Fishing village

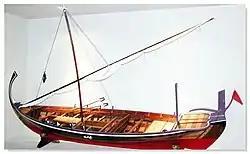
The dhoni is a traditional village fishing boat still used for fishing in the Maldives.

Coastal fishing villages are often somewhat isolated, and sited around a small natural harbour which provides a safe haven for a village fleet of fishing boats. The village needs to provide a safe way of landing fish and securing boats when they are not in use. Fishing villages may operate from a beach, particularly around lakes. For example, around parts of Lake Malawi, each fishing village has its own beach. If a fisherman from outside the village lands fish on the beach, he gives some of the fish to the village headman. Village fishing boats are usually characteristic of the stretch of coast along which they operate. Traditional fishing boats evolve over time to meet the local conditions, such as the materials available locally for boat building, the type of sea conditions the boats will encounter, and the demands of the local fisheries.